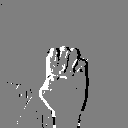
ASL letter: e